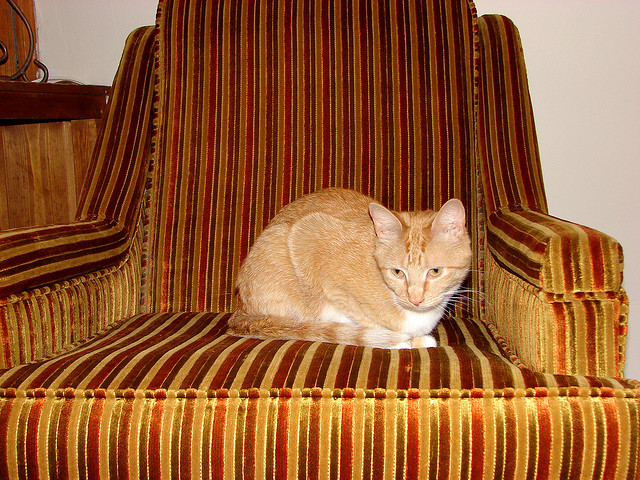
user: Given an image and a question. Answer the question in a short answer. Question: This small domestic cat is actually related to what large maned animal? Short Answer:
assistant: lion